Flex (singer)

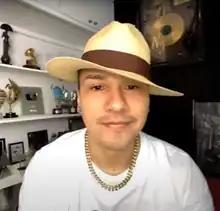
Flex in 2020

Félix Danilo Gómez Bosquez (born August 29, 1980), known by his stage name Flex (formerly Nigga), is a Panamanian reggaeton singer. He originally adopted the name " Nigga" after being told by another Panamanian artist that he "sings like a black guy from Jamaica." Before releasing his debut album in the United States in 2008, Flex removed references to his nickname in songs, and his albums were reissued with the new name, "Flex".